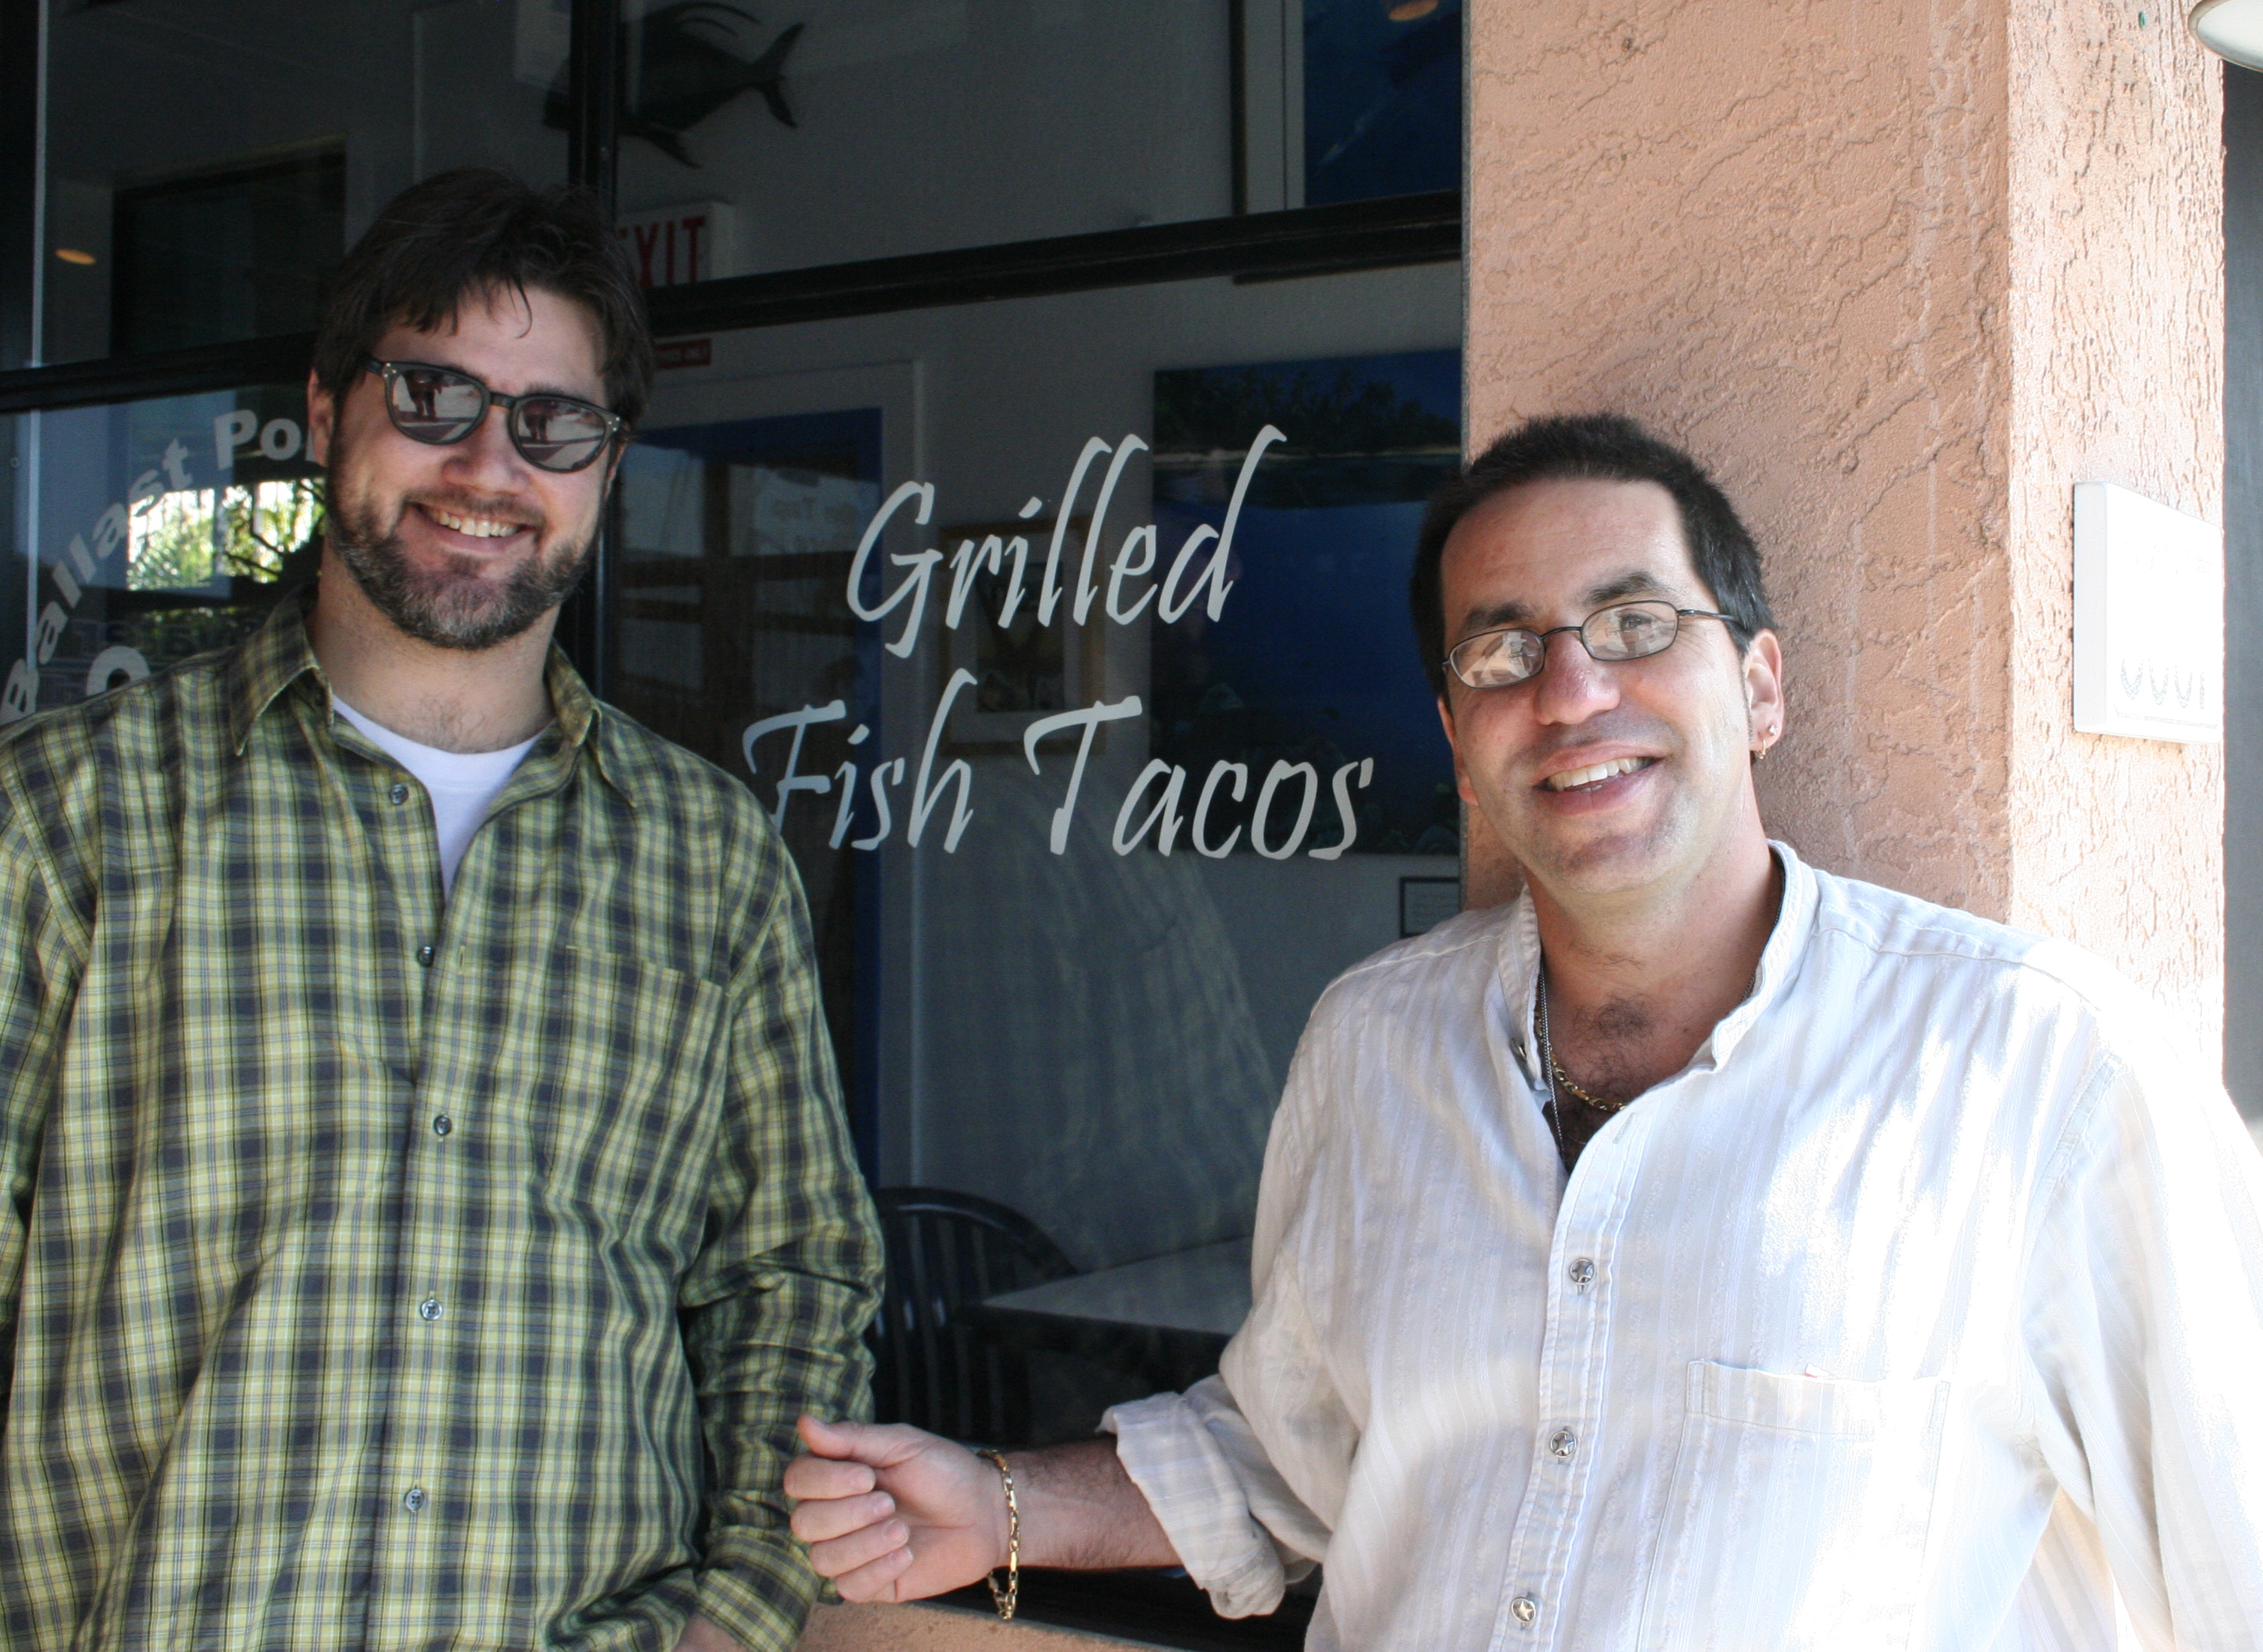
professional, fishtacos, eli06